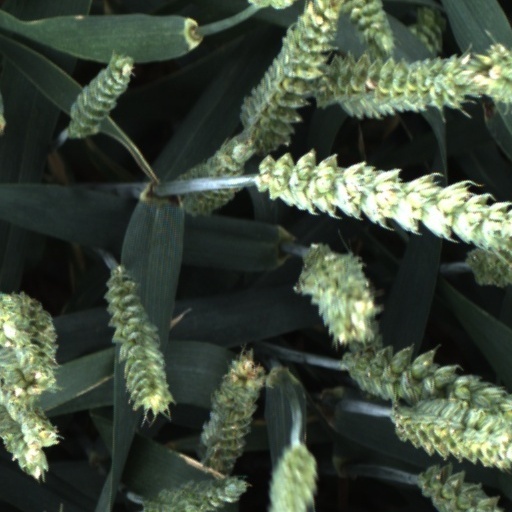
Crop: wheat